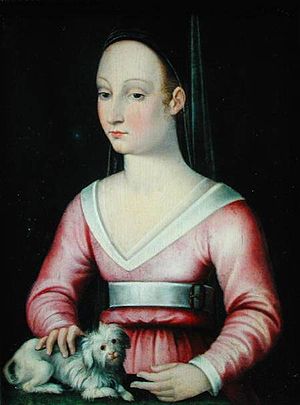
Løwchen / Historie
Løwchen eller Löwchen